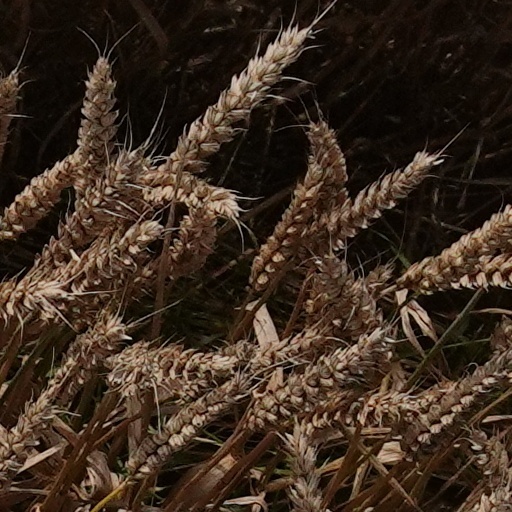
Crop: wheat